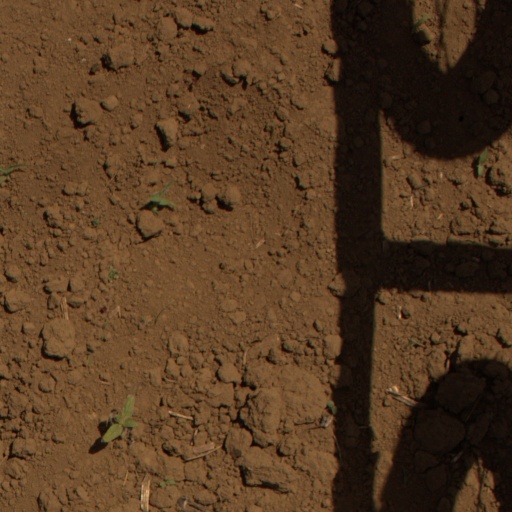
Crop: Jerusalem artichoke